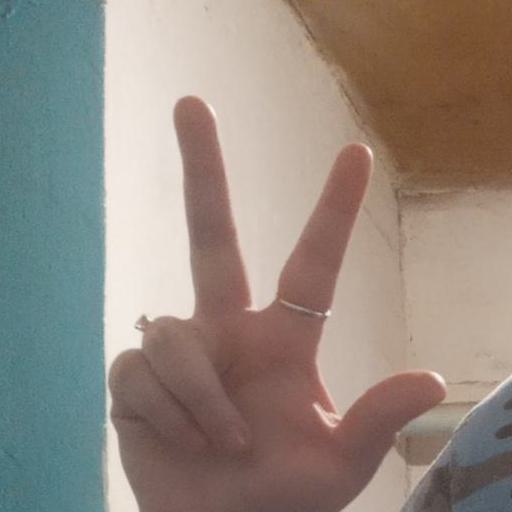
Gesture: three2